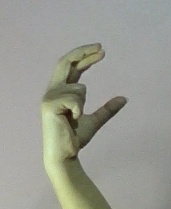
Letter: thal